Albion Brewery

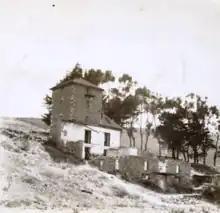

The name "Albion" is an ancient name for Britain, which was also used by Francis Drake when he arrived in nearby Point Reyes (then known as Nova Albion).